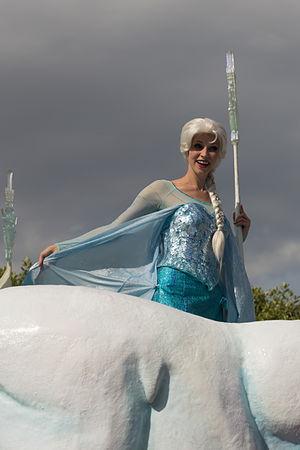
Elsa, La Reine des neiges lors de la Disney Magic On Parade à Disneyland Paris.
La Reine Elsa d'Arendelle, aussi appelée la Reine des neiges, est un personnage de fiction qui est apparu pour la première fois dans le 53ᵉ Classique d'animation des studios Disney, La Reine des neiges. Elle est interprétée en version originale par Idina Menzel, et doublée par Anaïs Delva en français, et par Aurélie Morgane en français canadien seulement pour les parties non chantées.